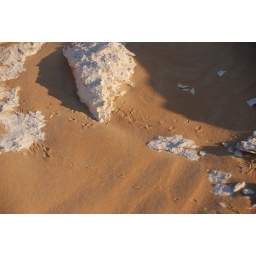
Fox & bird tracks in the sand